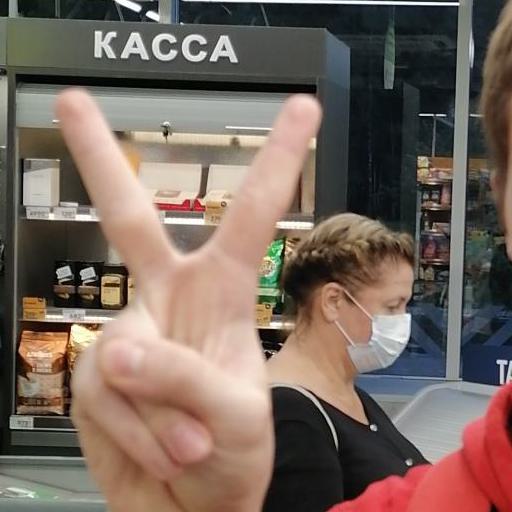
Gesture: peace